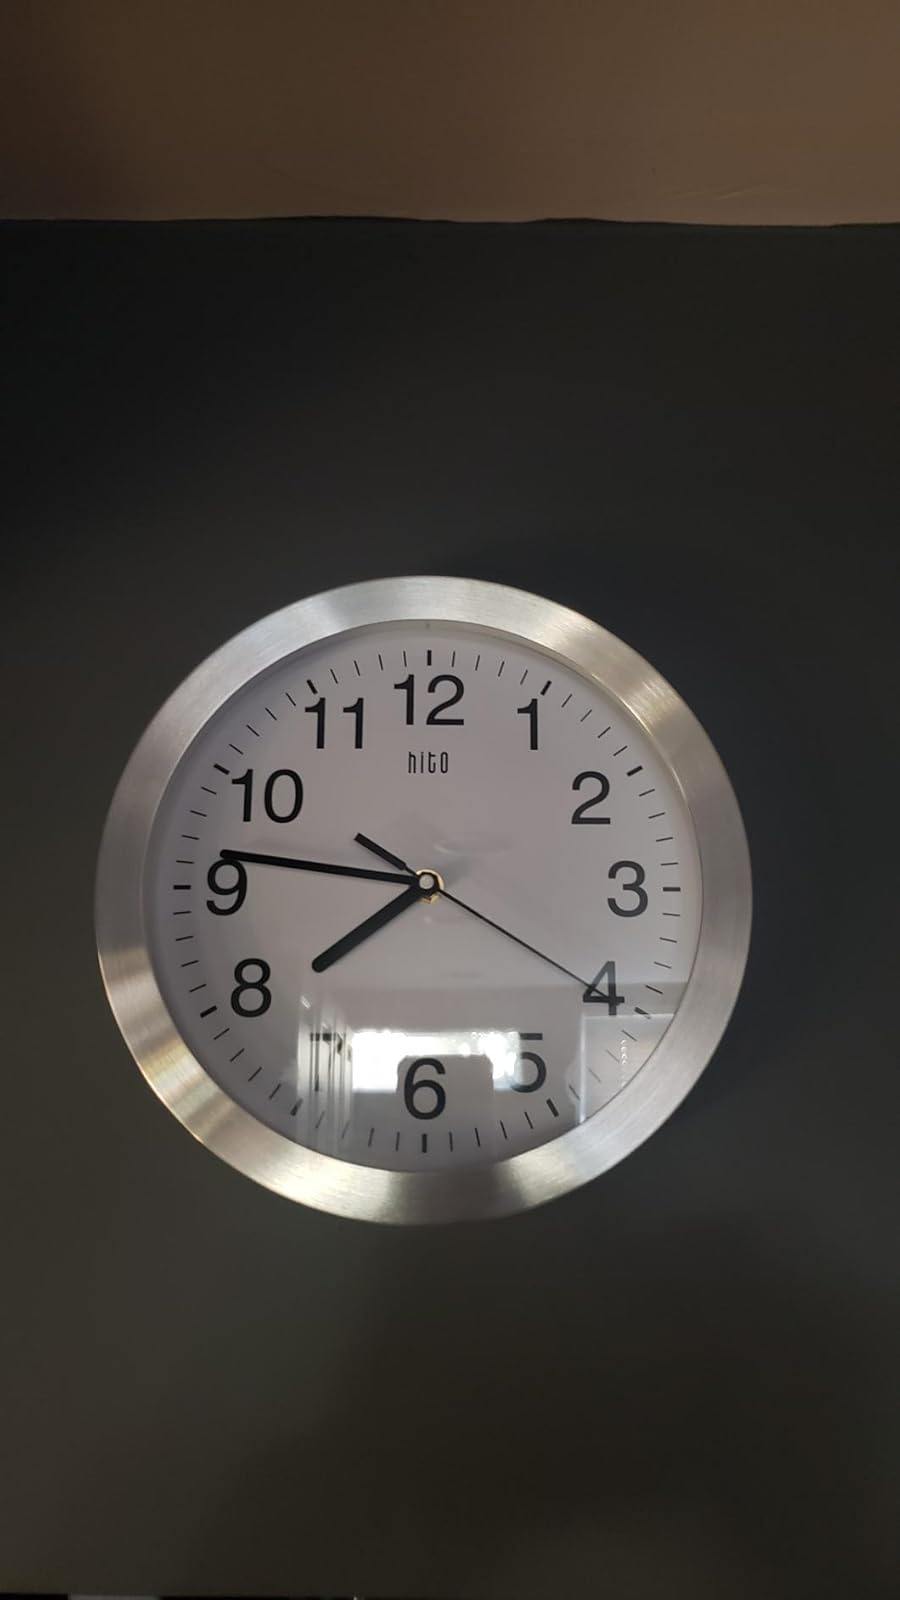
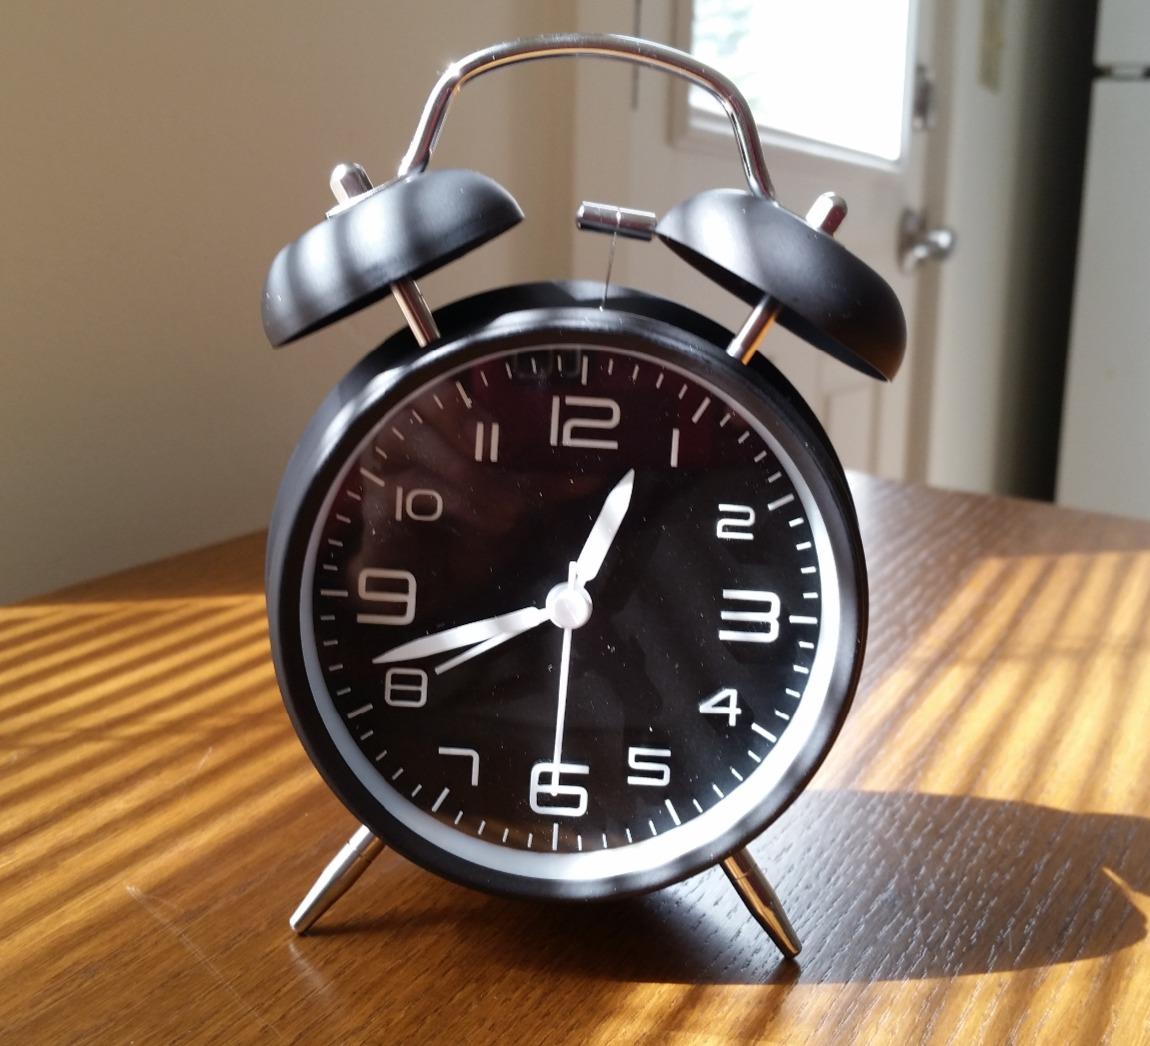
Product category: clock
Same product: no